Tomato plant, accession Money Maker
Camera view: vertical (180 deg); turntable rotation: 240 degrees
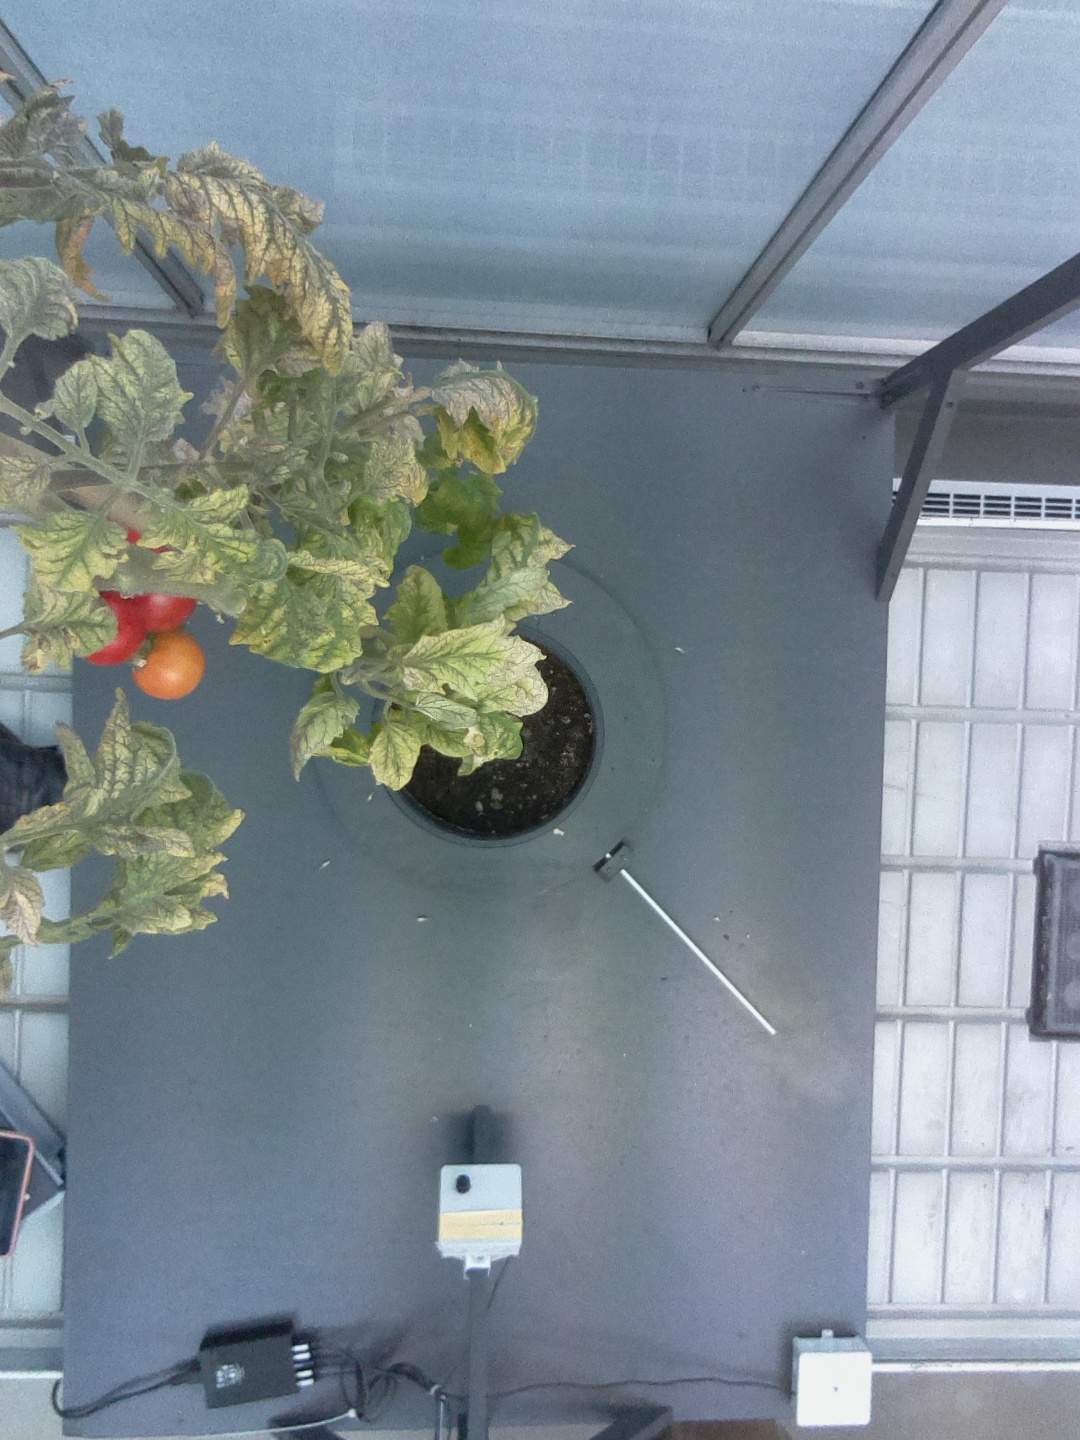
BBCH growth stage 88: 80%-90% of fruits show typical fully ripe color